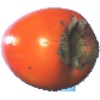
Label: kaki